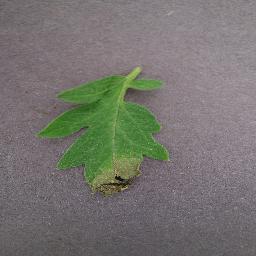
Label: Tomato___Late_blight